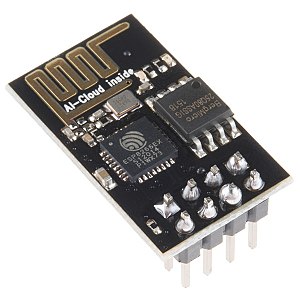
Esp8266
ESP-01 modul.
ESP-01 modul.
ESP8266 er en billig WiFi-chip med indbygget MCU produceret af det kinesiske firma Espressif Systems.